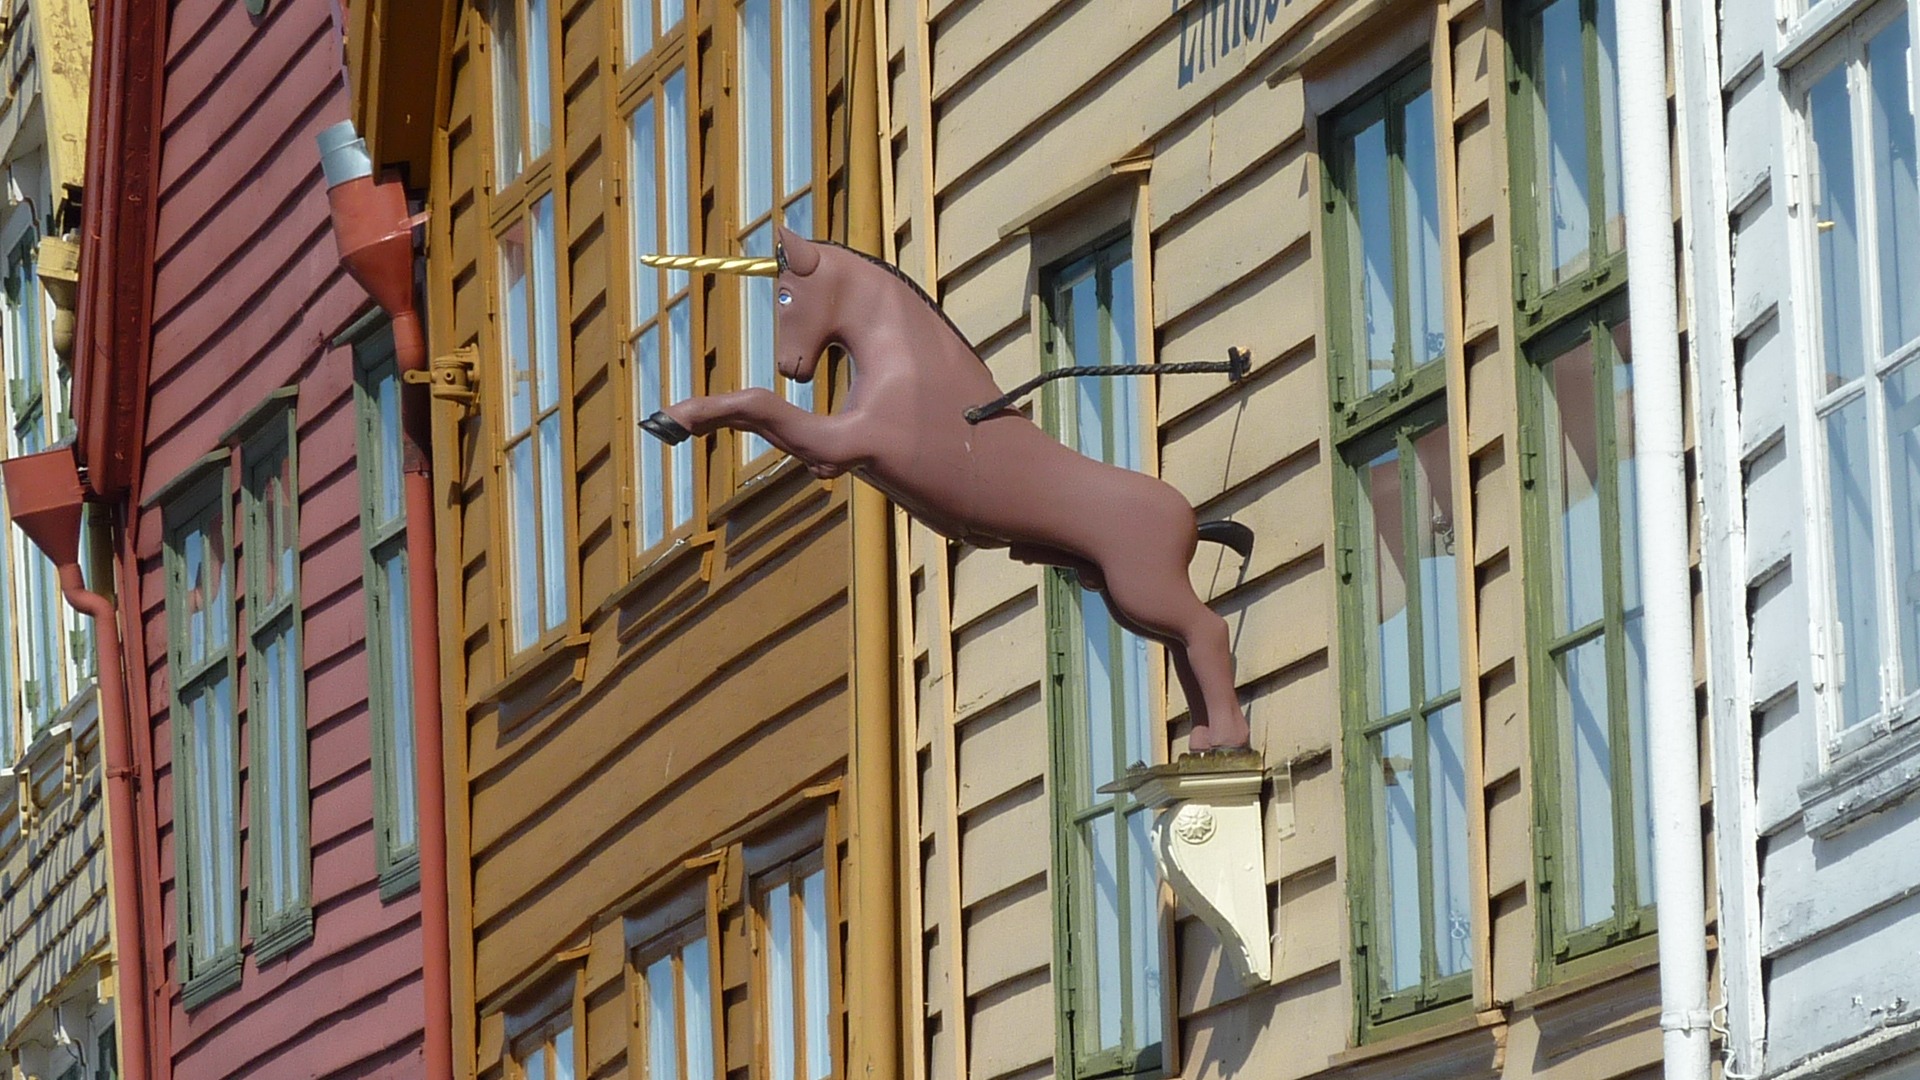
window, roof, wall, balcony, facade, mountains, norway, siding, window covering, tyske bryggen